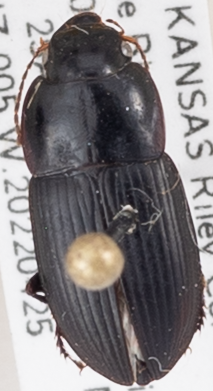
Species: Anisodactylus ovularis
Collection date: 2022-04-25
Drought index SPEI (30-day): -2.09
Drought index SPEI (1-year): -0.8
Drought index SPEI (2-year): -0.24